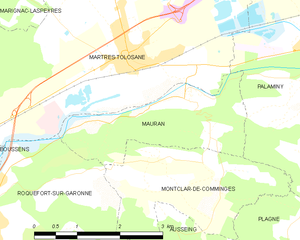
Mauran est une commune française située dans le département de la Haute-Garonne, en région Occitanie.